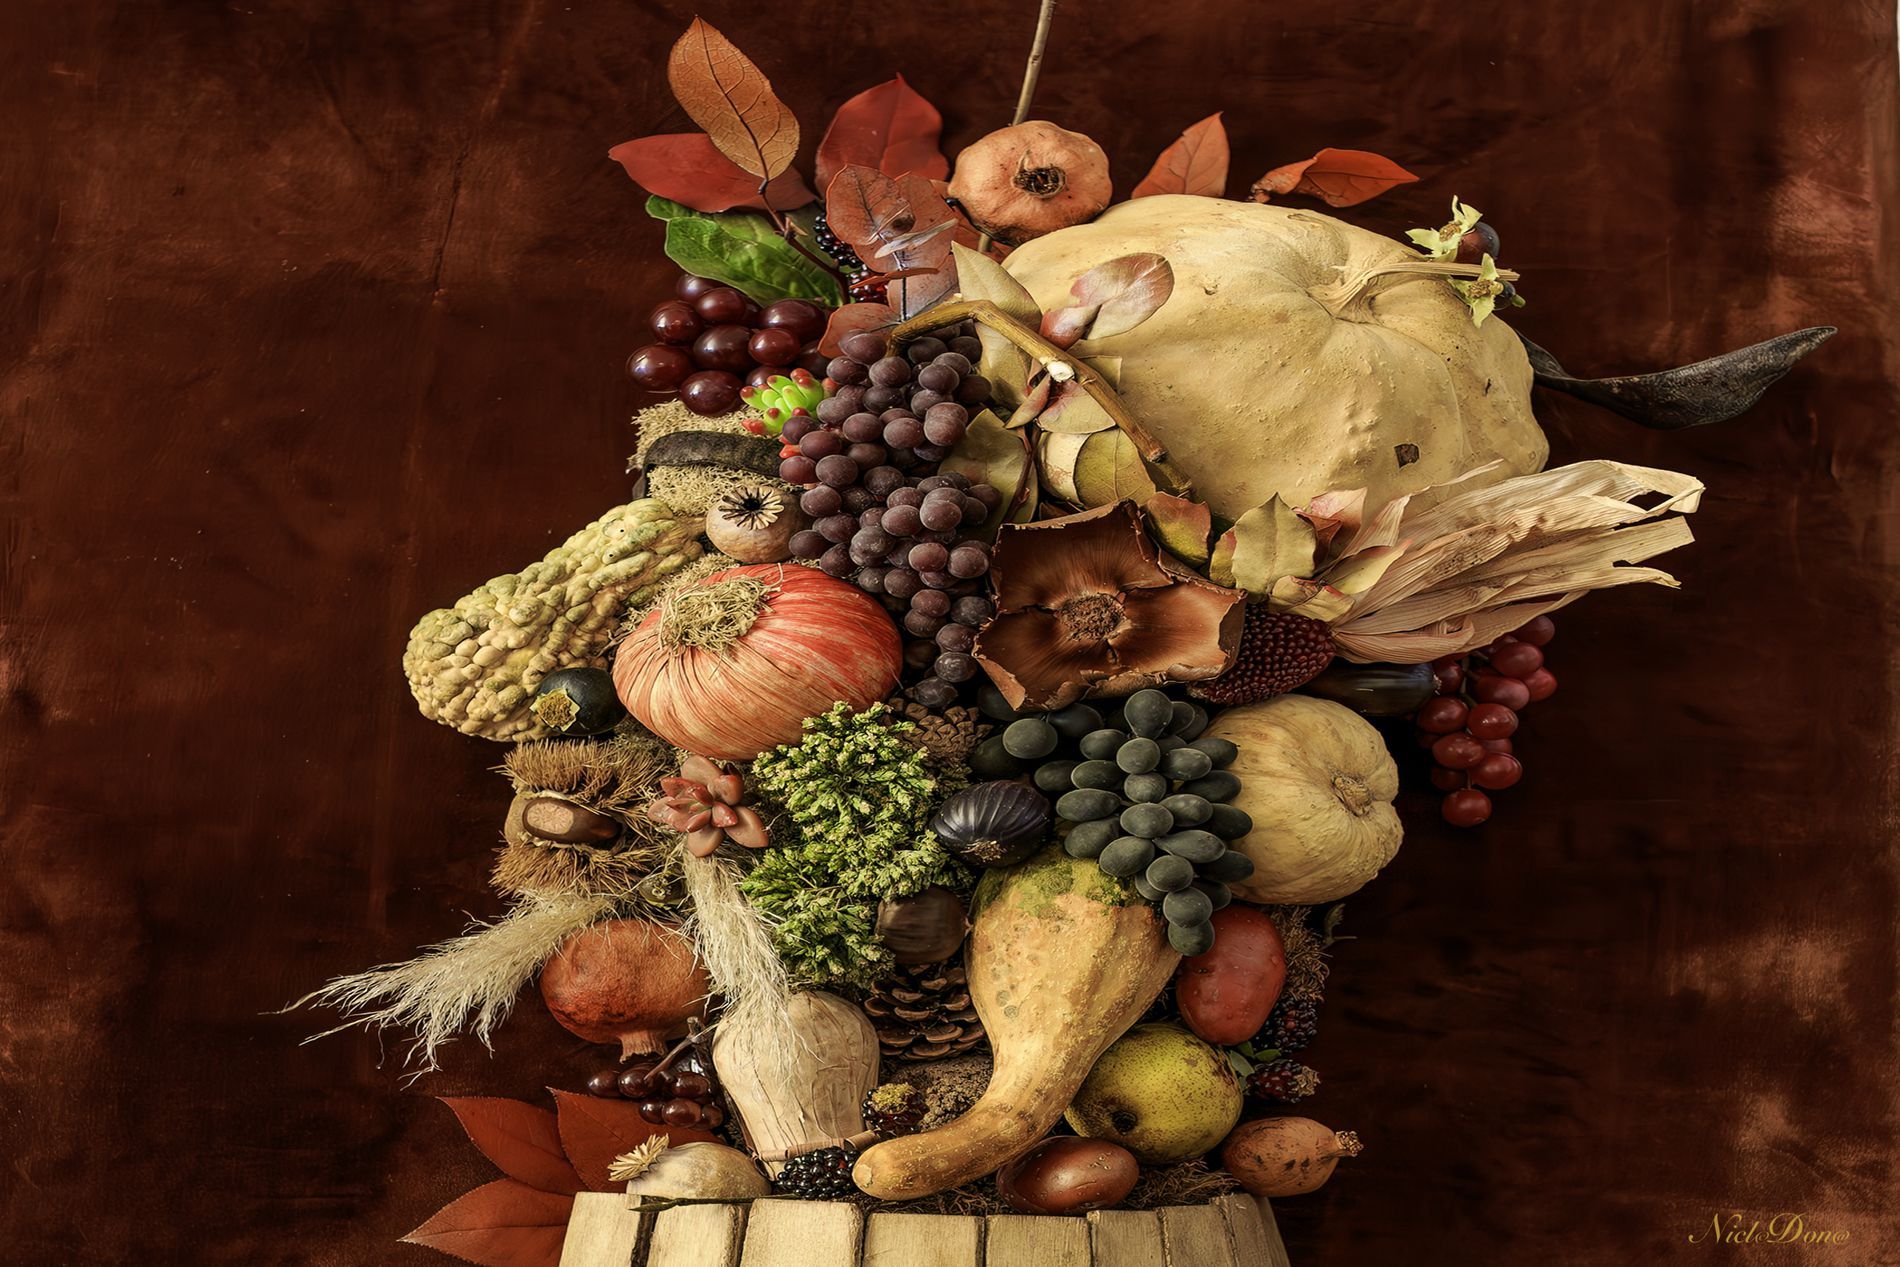
Food Bouquet
The image features a food bouquet combining vegetables and fruits, arranged atop a wooden drum set against a deep red background.
A close-up shot under indoor lighting captures a bouquet of mixed vegetables and fruits against a deep red background. This creative display inspires appreciation for the artistry in combining produce into a bouquet.
Labels: Art, Painting, Food, Produce, Fruit, Plant, Grapes, Pear, Flower, Flower Arrangement, Flower Bouquet, Background, Water Mark, Wood
Camera: Canon Canon EOS-1D Mark IV
Lens: 70-200mm, Sigma 70-200mm f/2.8 APO EX HSM
Aperture: F16
Exposure: 1/125 sec
ISO: 100
Focal length: 70.0 mm